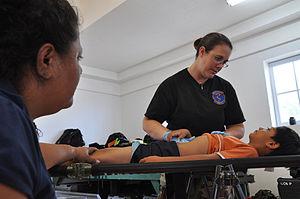
L'examen clinique, fait partie de l'examen médical ou psychologique, qui permet au médecin ou aux infirmiers cliniciens de décrire l'état d'un patient, ou d'un individu examiné par un psychologue, afin d'aboutir à un diagnostic à partir de données d'observations cliniques. Le mot clinique vient du latin signifiant "alité" ou "médecine exercée près du lit du malade".